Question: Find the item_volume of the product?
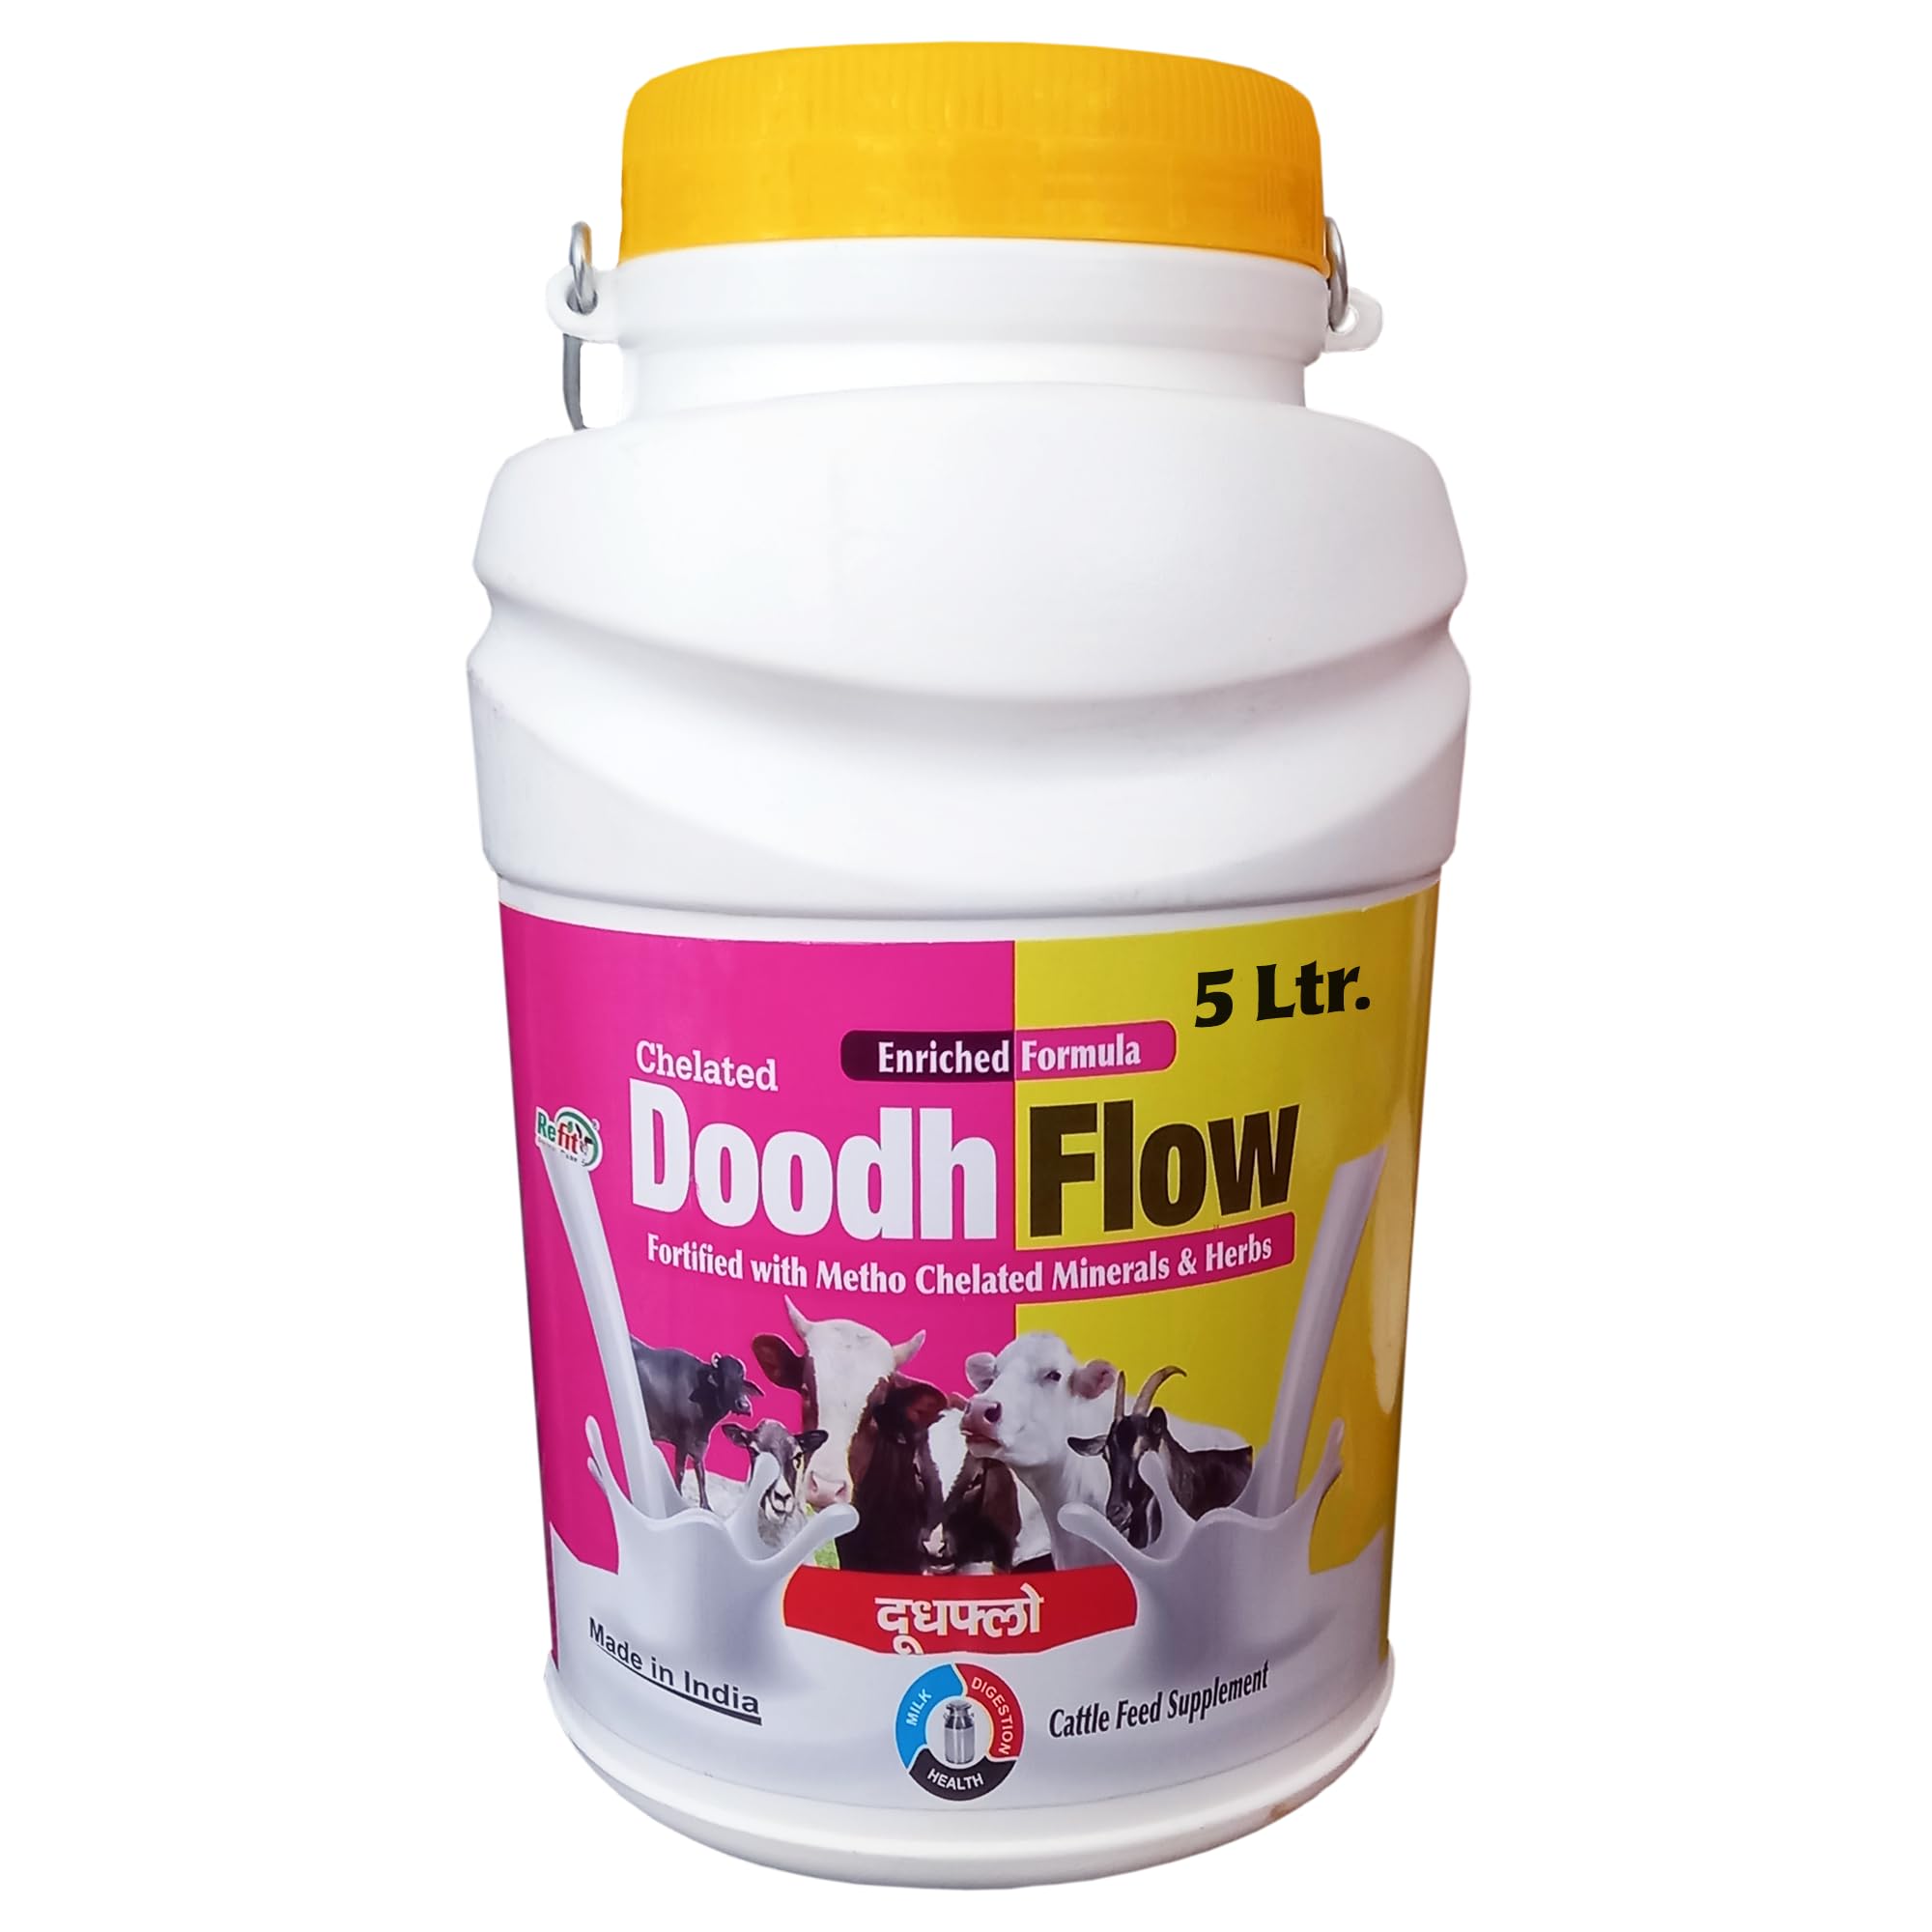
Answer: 5.0 litre